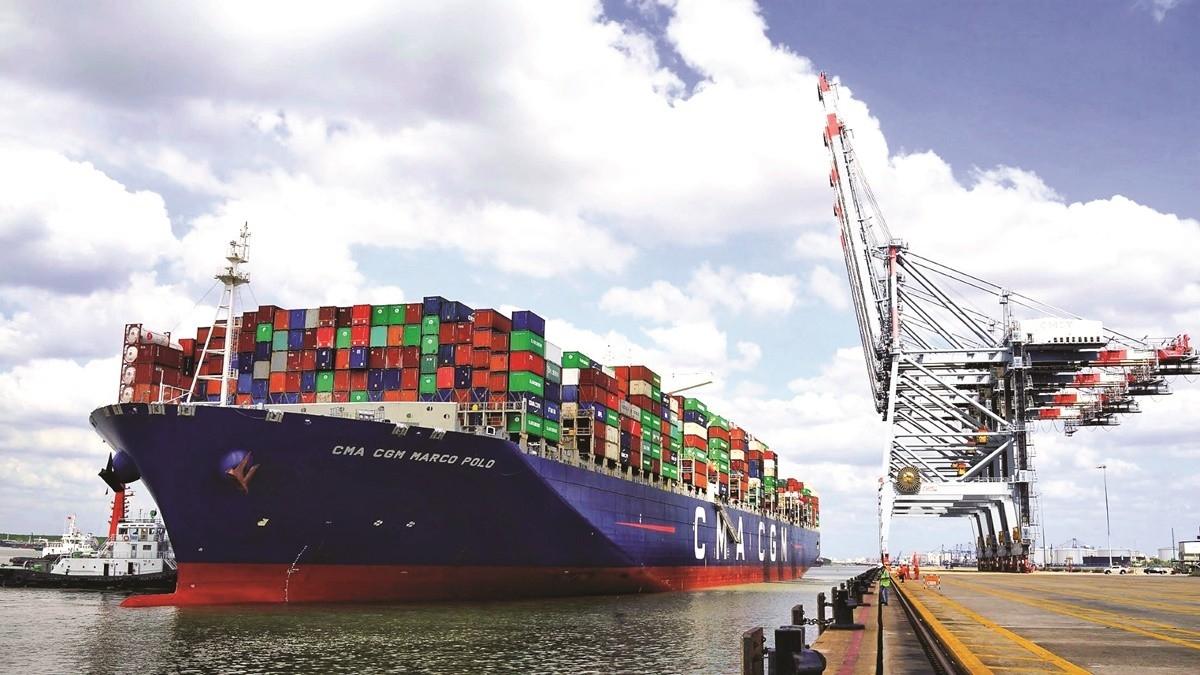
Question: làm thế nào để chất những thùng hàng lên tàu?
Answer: sử dụng những chiếc cần cẩu